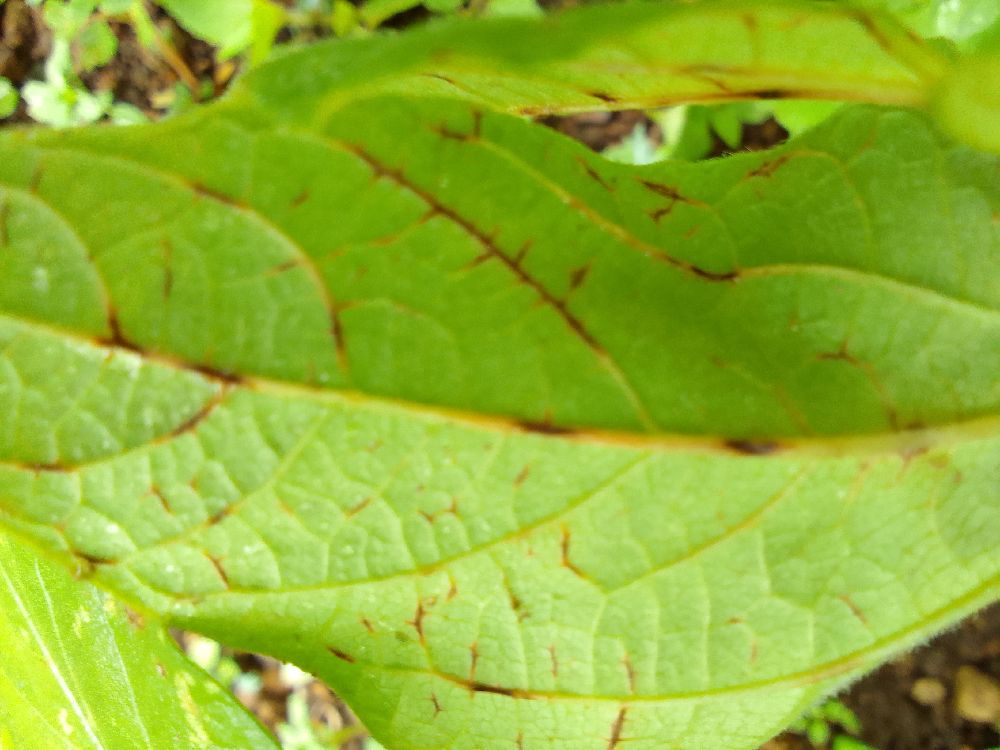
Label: anthracnose